Aw Boon Haw

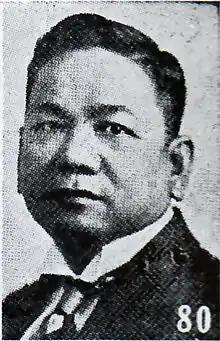
Aw in "The Most Recent Biographies of Chinese Dignitaries"

Aw Boon-Haw (1882–1954), OBE, was a Chinese entrepreneur and philanthropist best known as founder of Tiger Balm. He was a son of Hakka herbalist Aw Chu-Kin, with his ancestral home in Yongding County, Fujian, China.